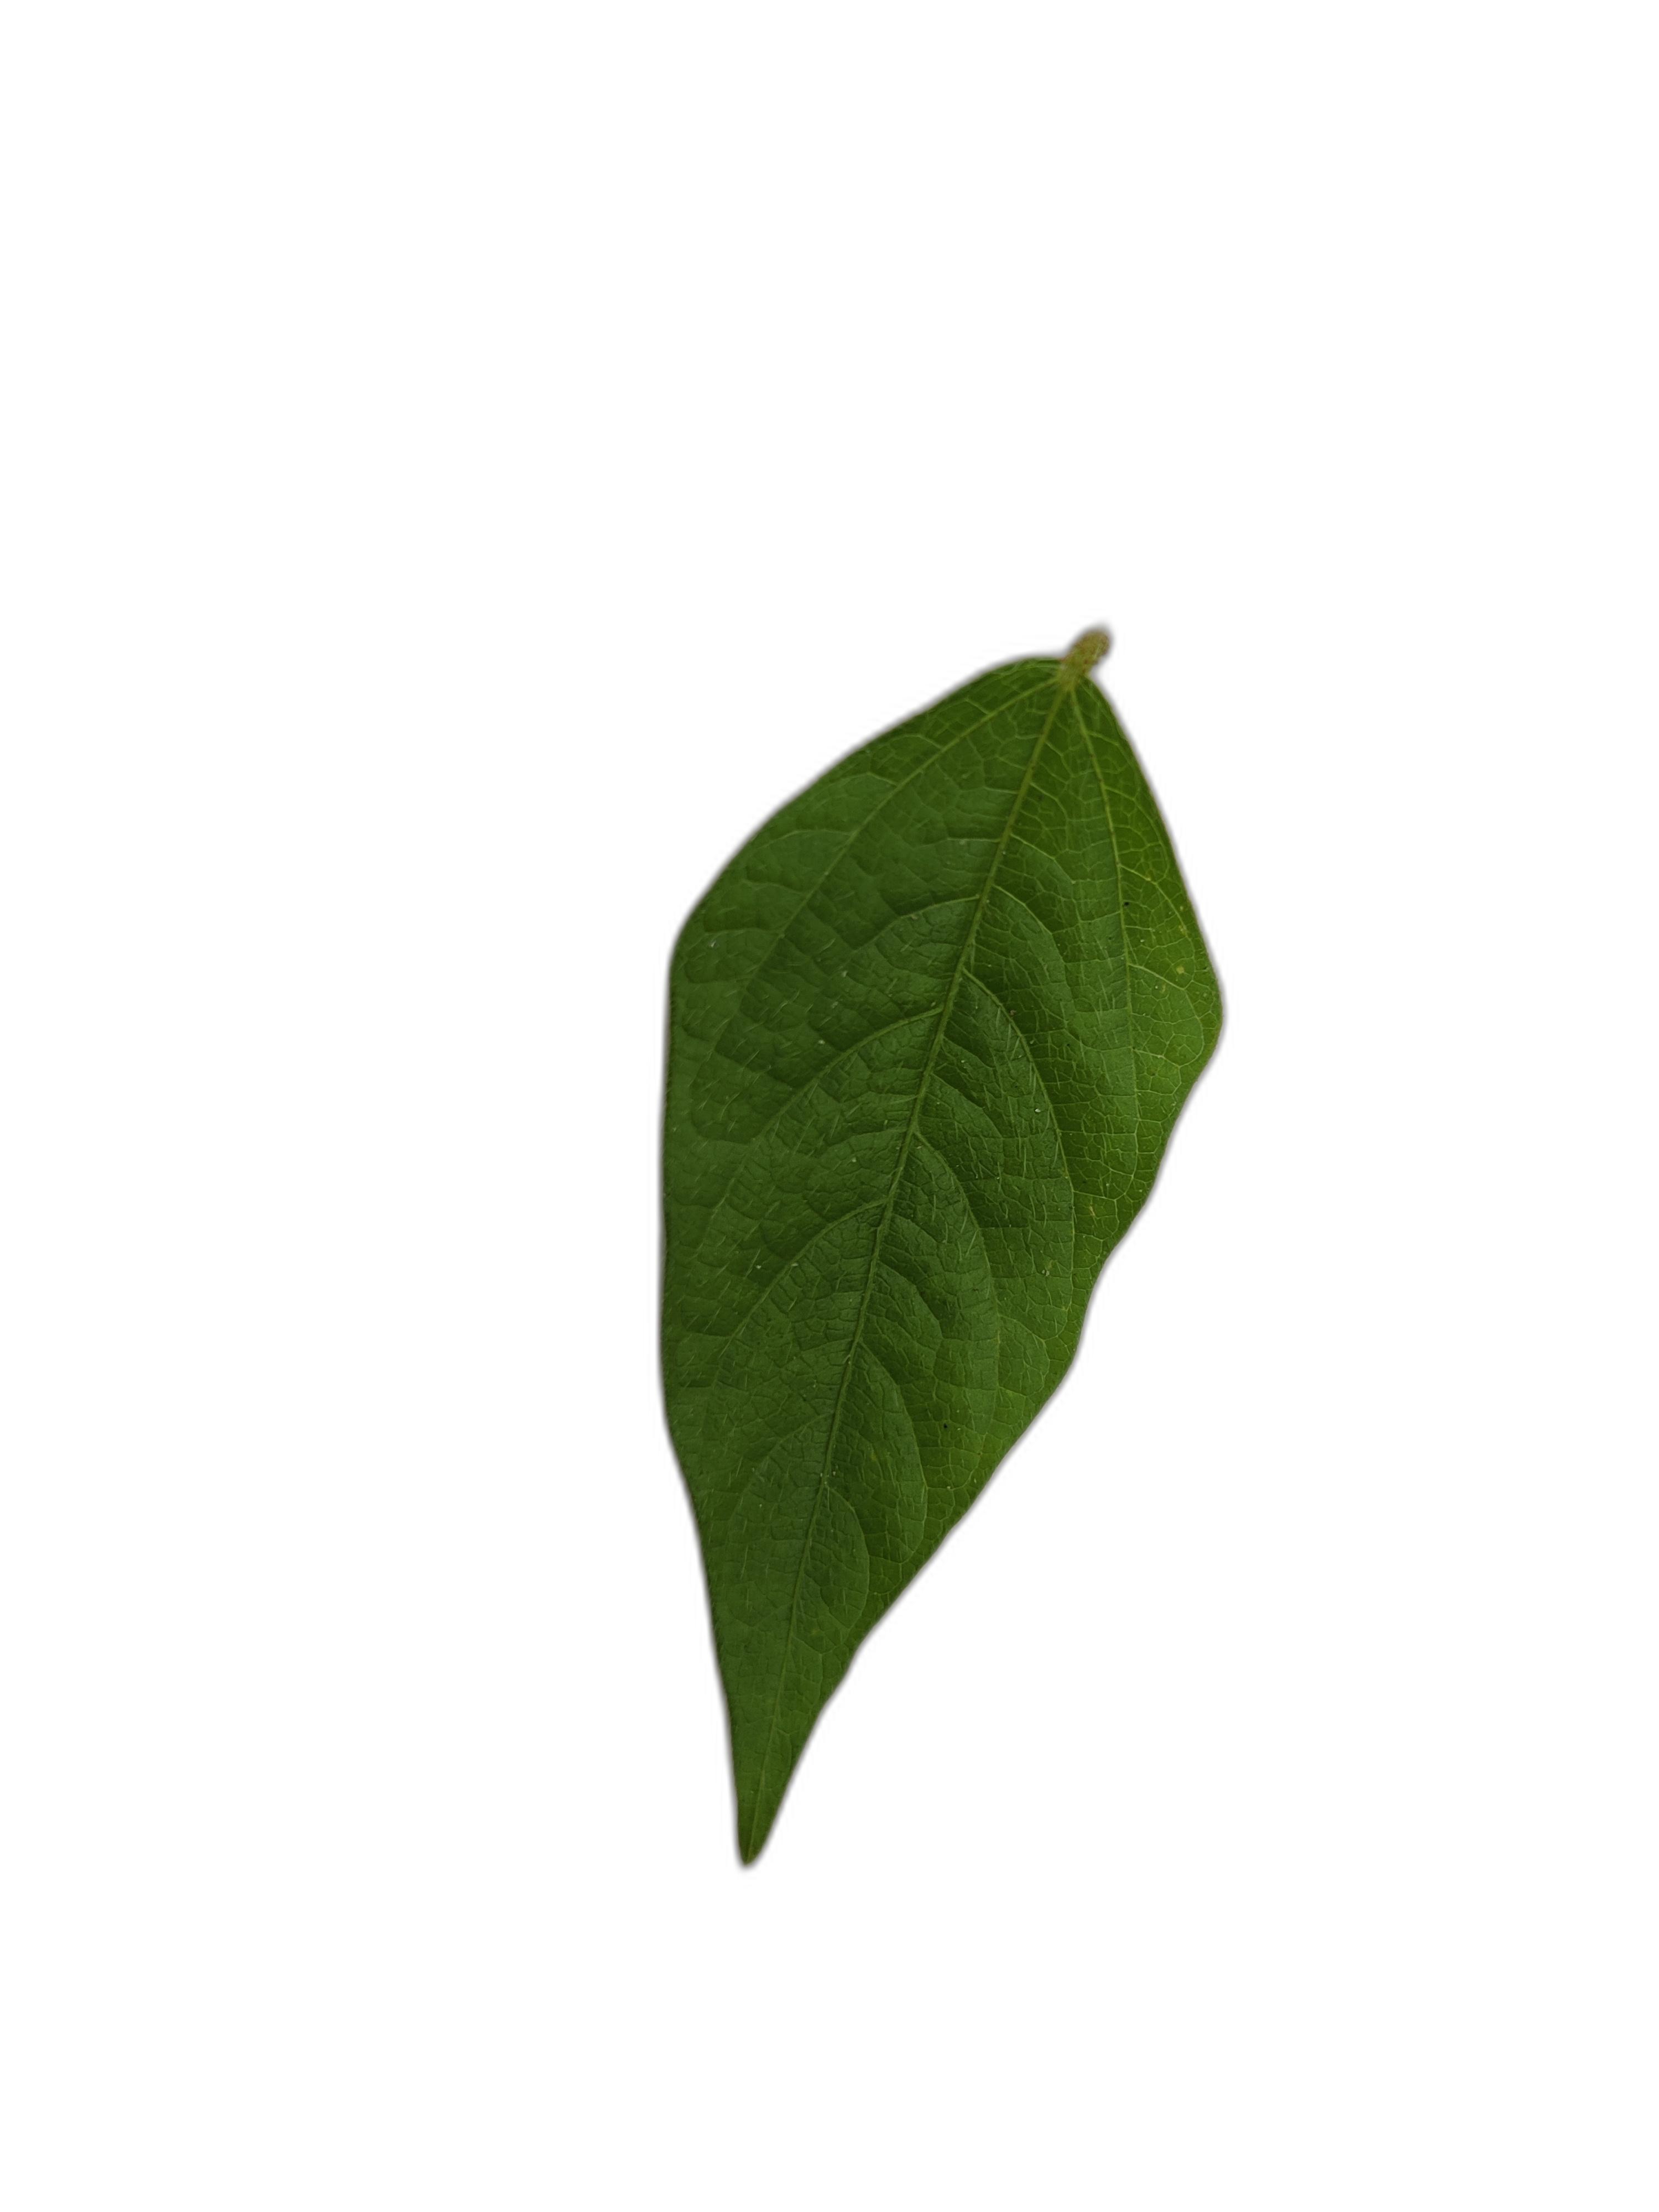
Label: Healthy